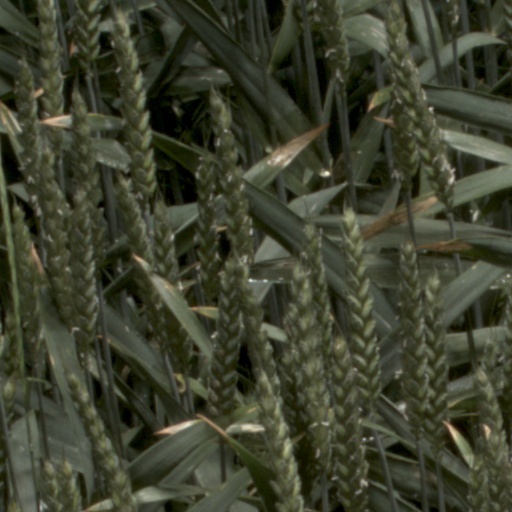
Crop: wheat